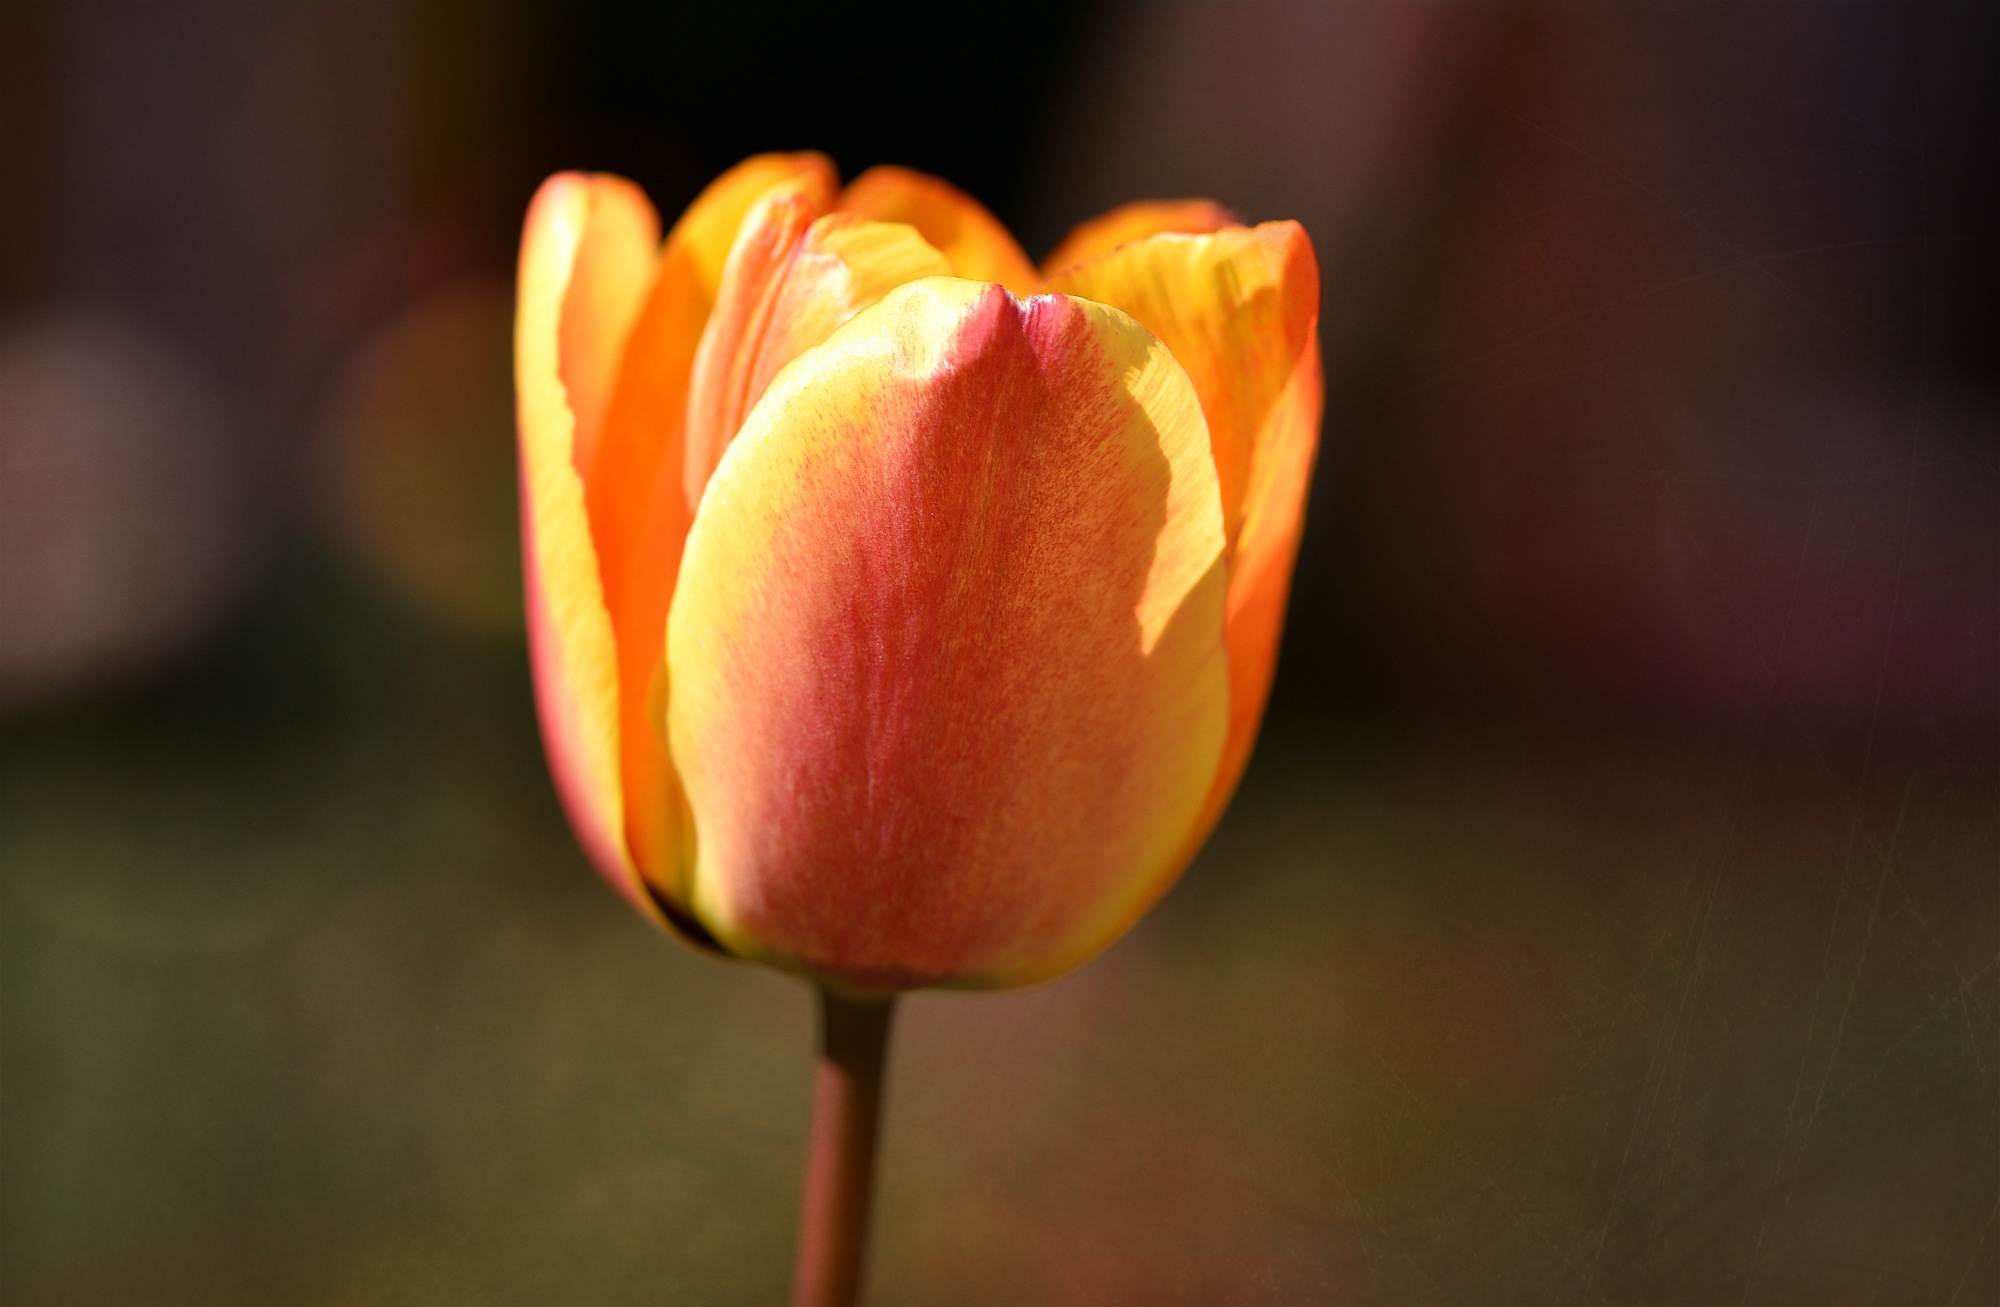
blossom, plant, photography, flower, petal, bloom, tulip, orange, spring, yellow, garden, close, flora, close up, bud, spring flower, macro photography, flowering plant, schnittblume, lily family, plant stem, land plant